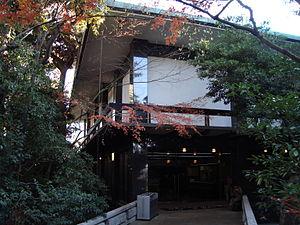
Le musée Hatakeyama des Beaux-Arts est un musée privé situé à Tokyo, consacré aux ustensiles relatifs au thé. Il abrite d'anciennes œuvres d'art chinoises, coréennes et japonaises telles que des peintures, des calligraphies, des poteries des objets en laques ainsi que des costumes du théâtre noh. Des quelque trois mille objets de la collection, six sont des Trésors nationaux du Japon et trente-deux ont été désignés Biens culturels importants. Le musée tient son nom de son premier directeur, Hatakeyama Issē.